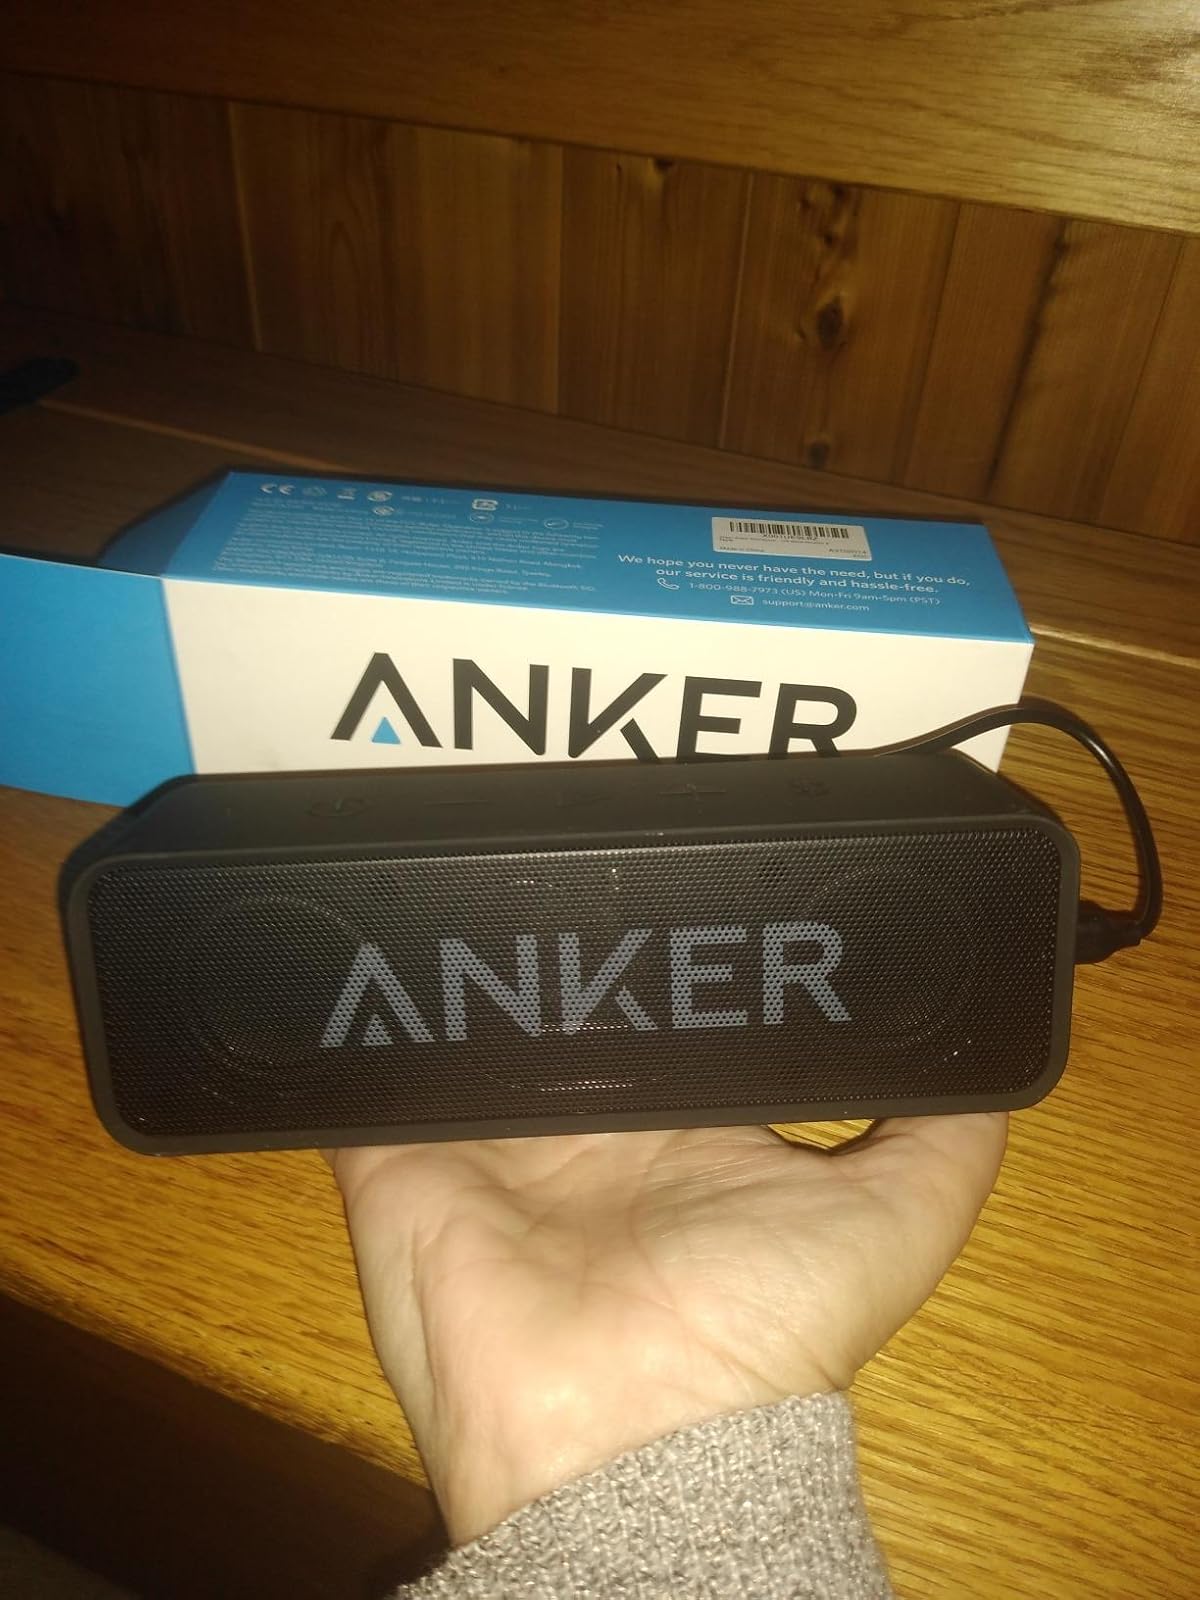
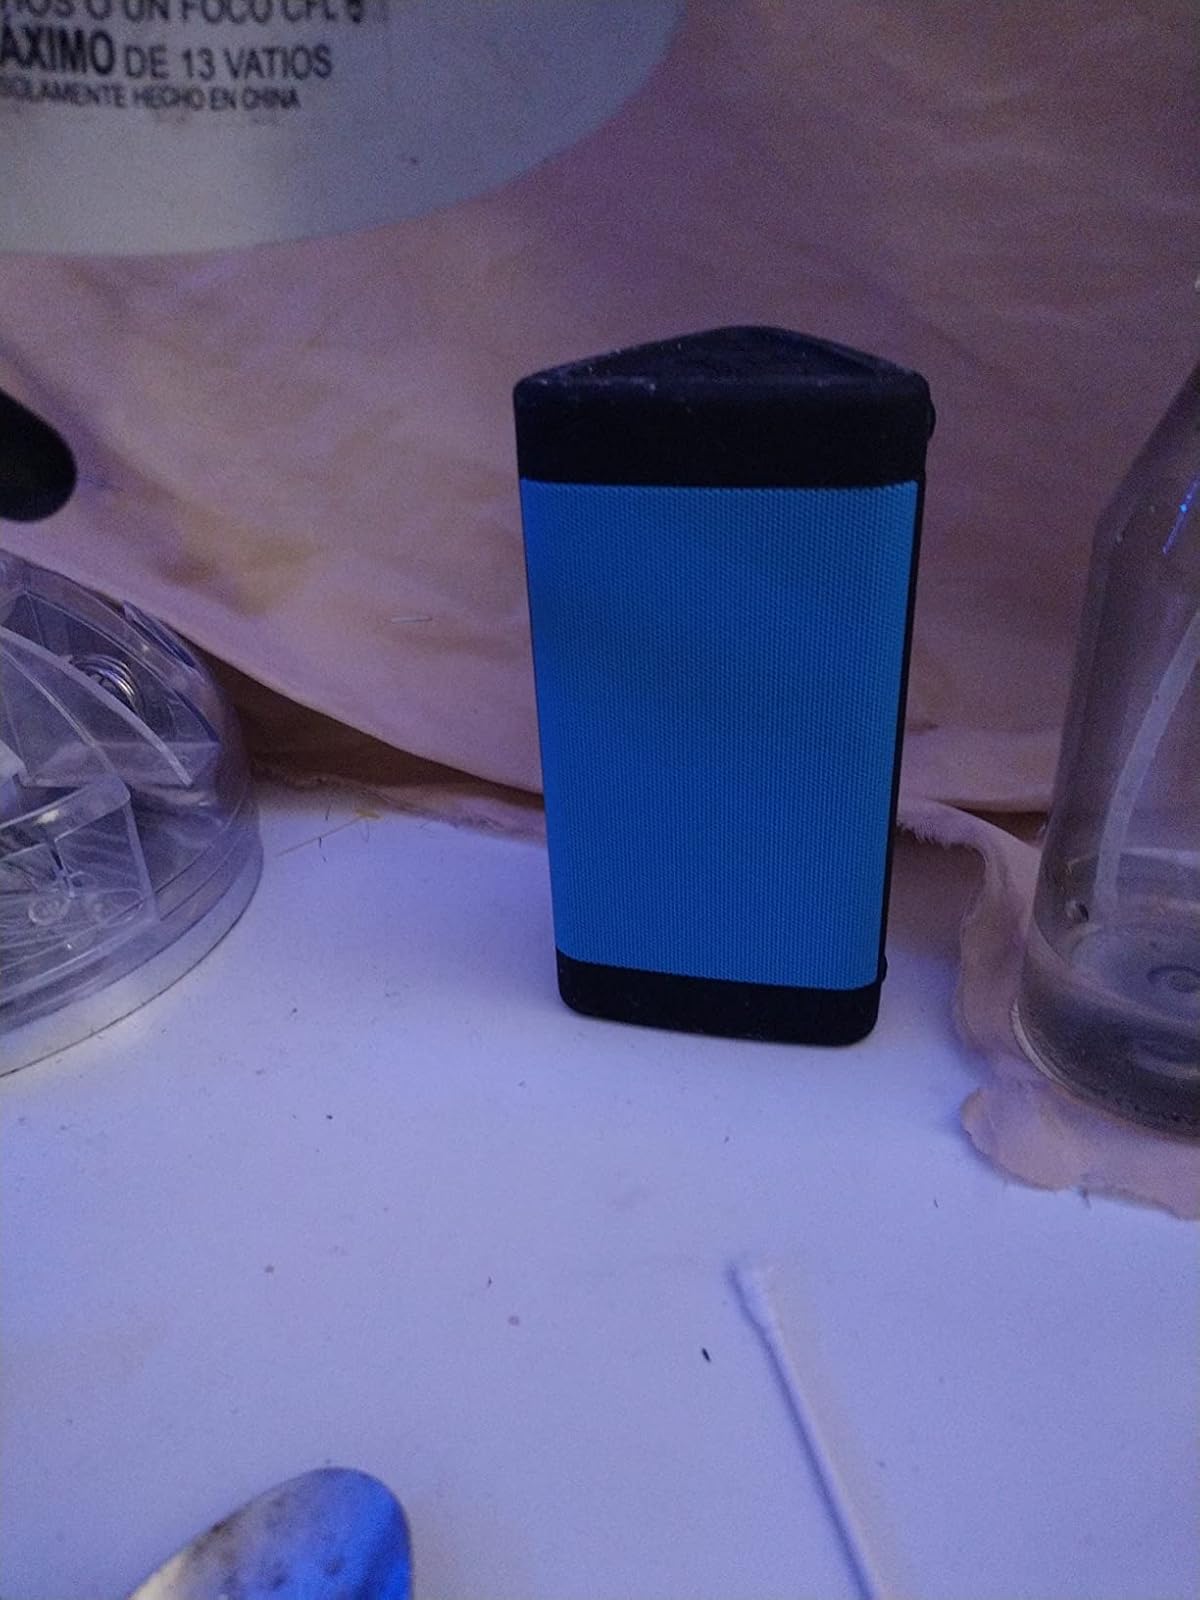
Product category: speaker
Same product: no